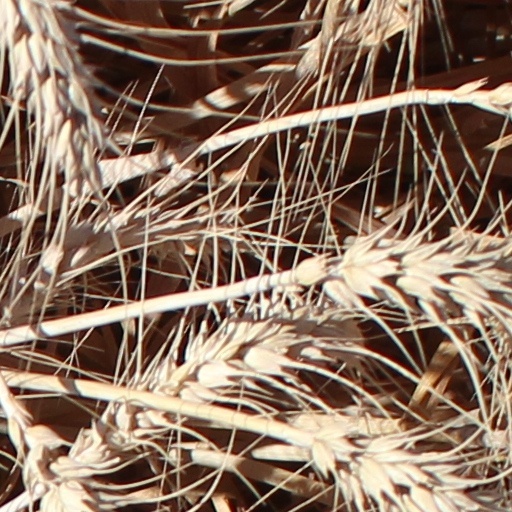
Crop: wheat